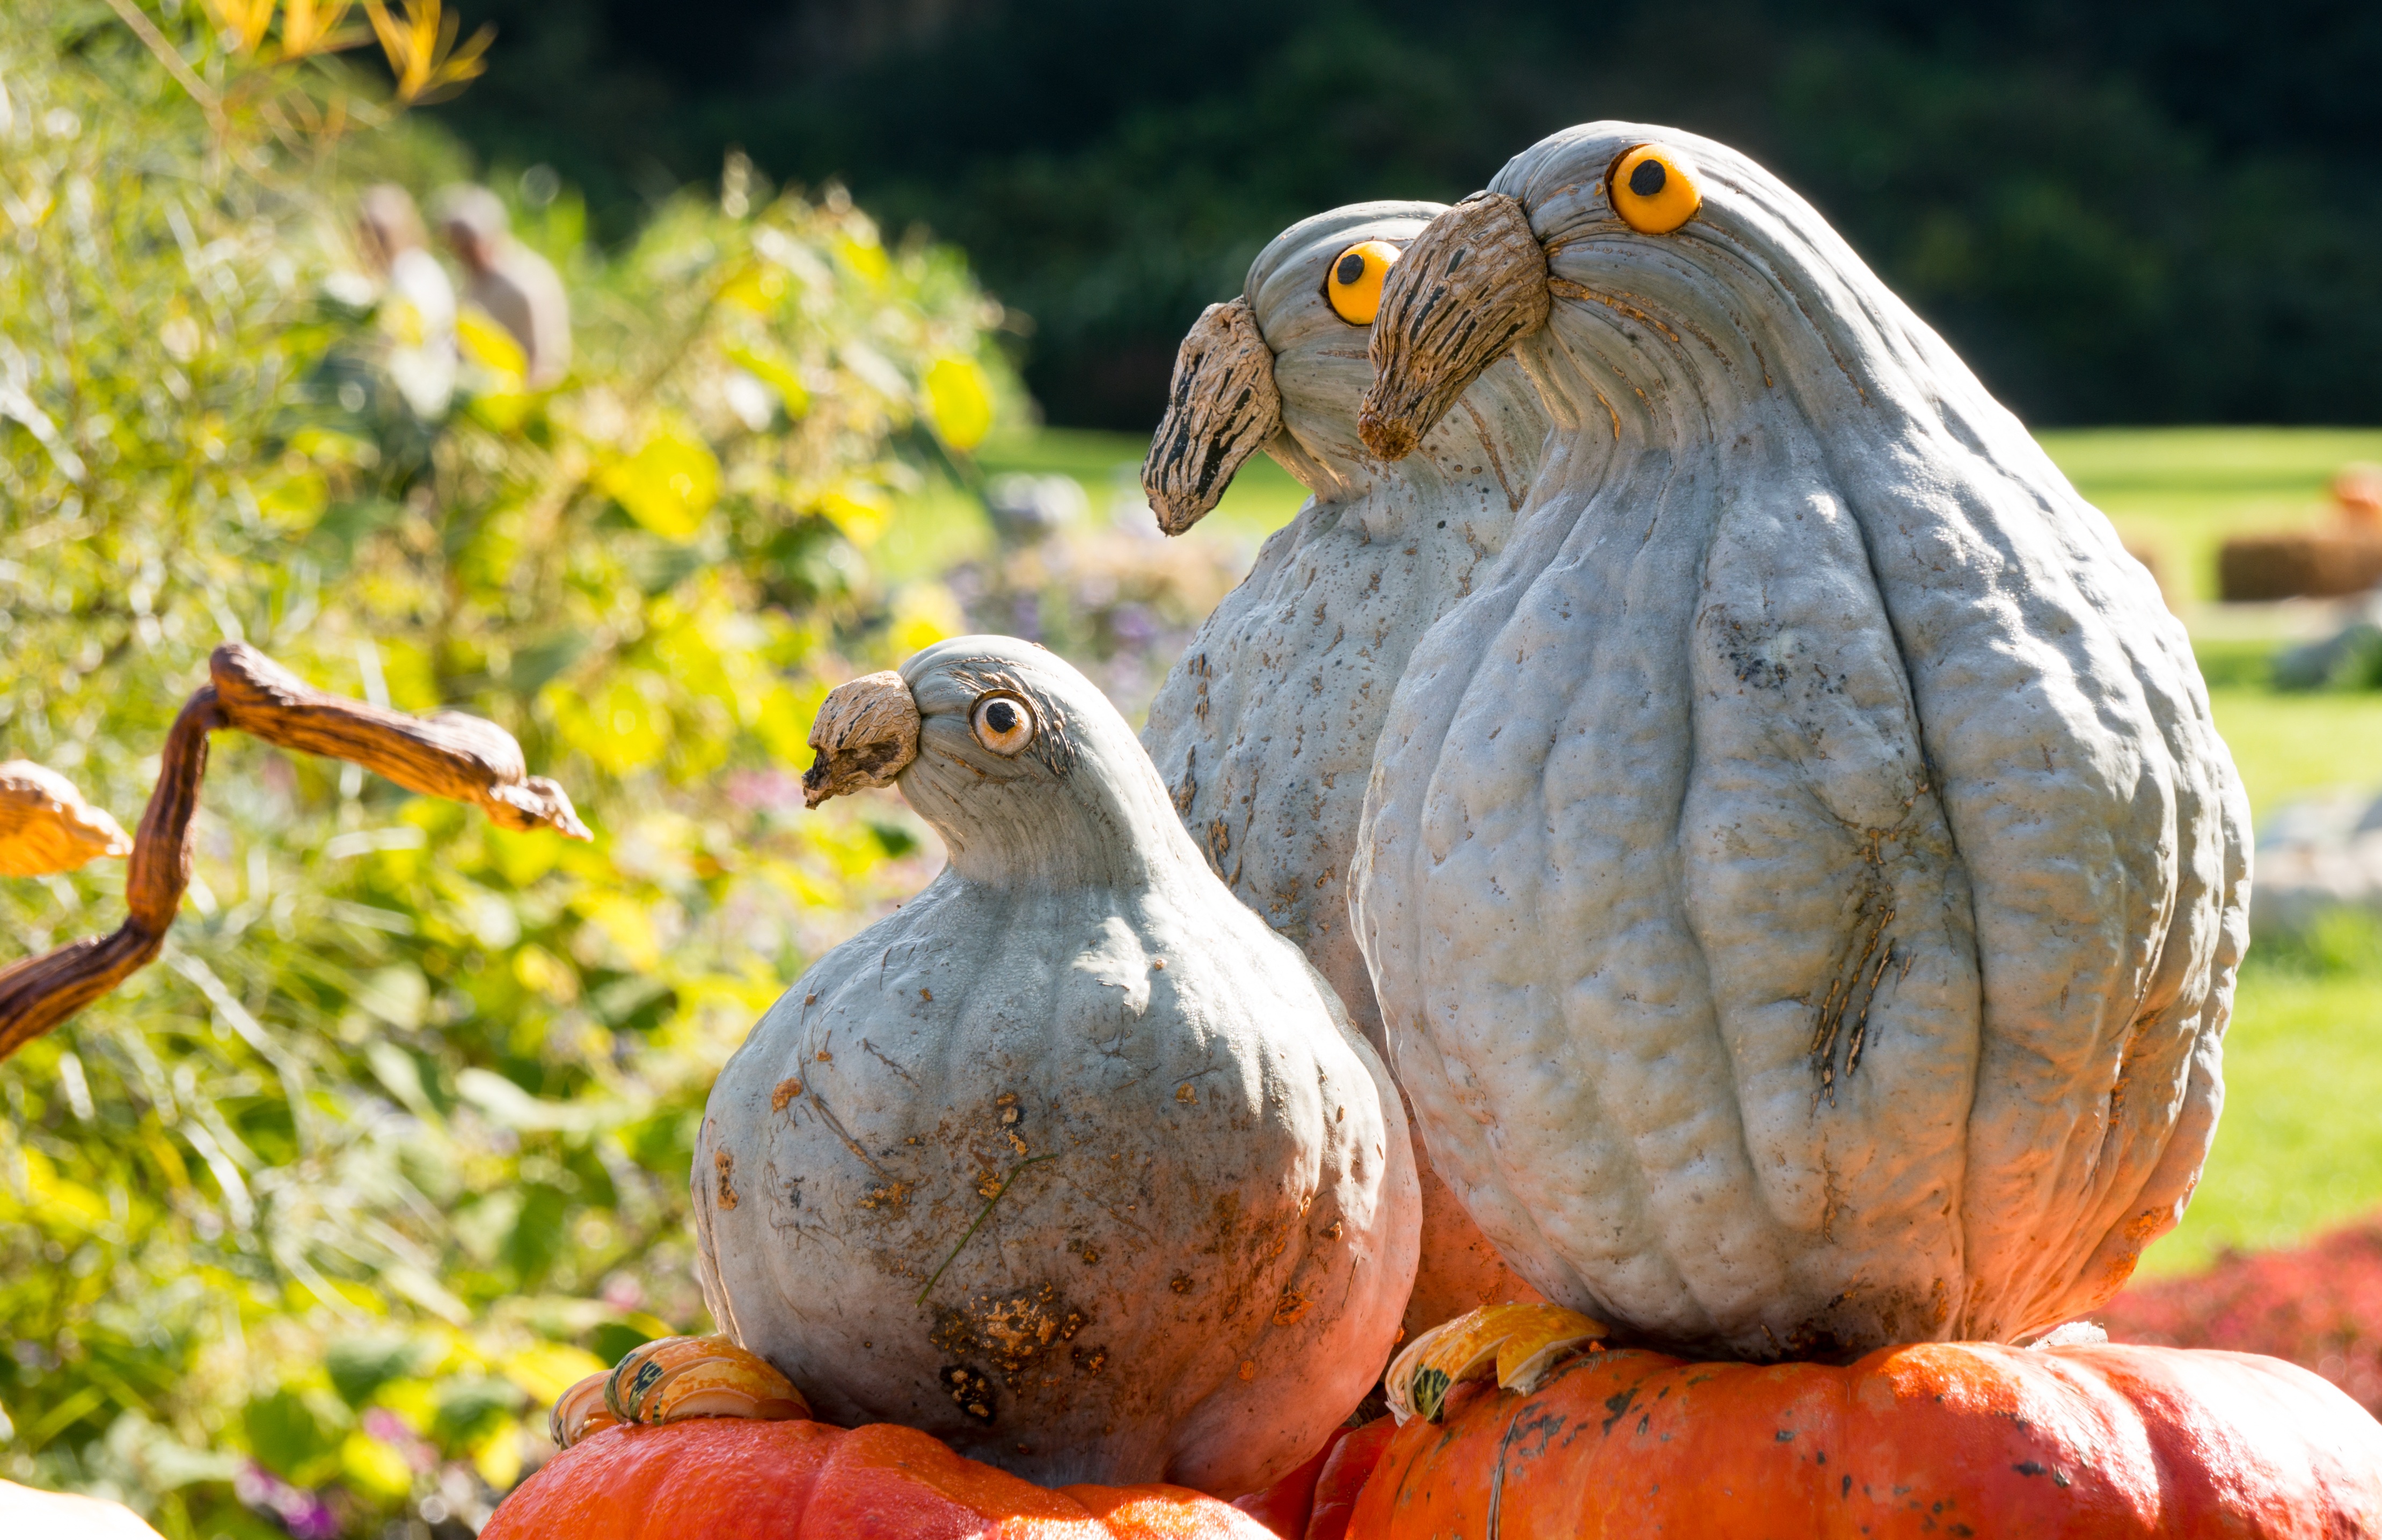
nature, bird, wildlife, food, produce, autumn, pumpkin, fauna, gourd, grey, art, decorative, dove, figures, thick, old world flycatcher